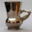
Label: cup